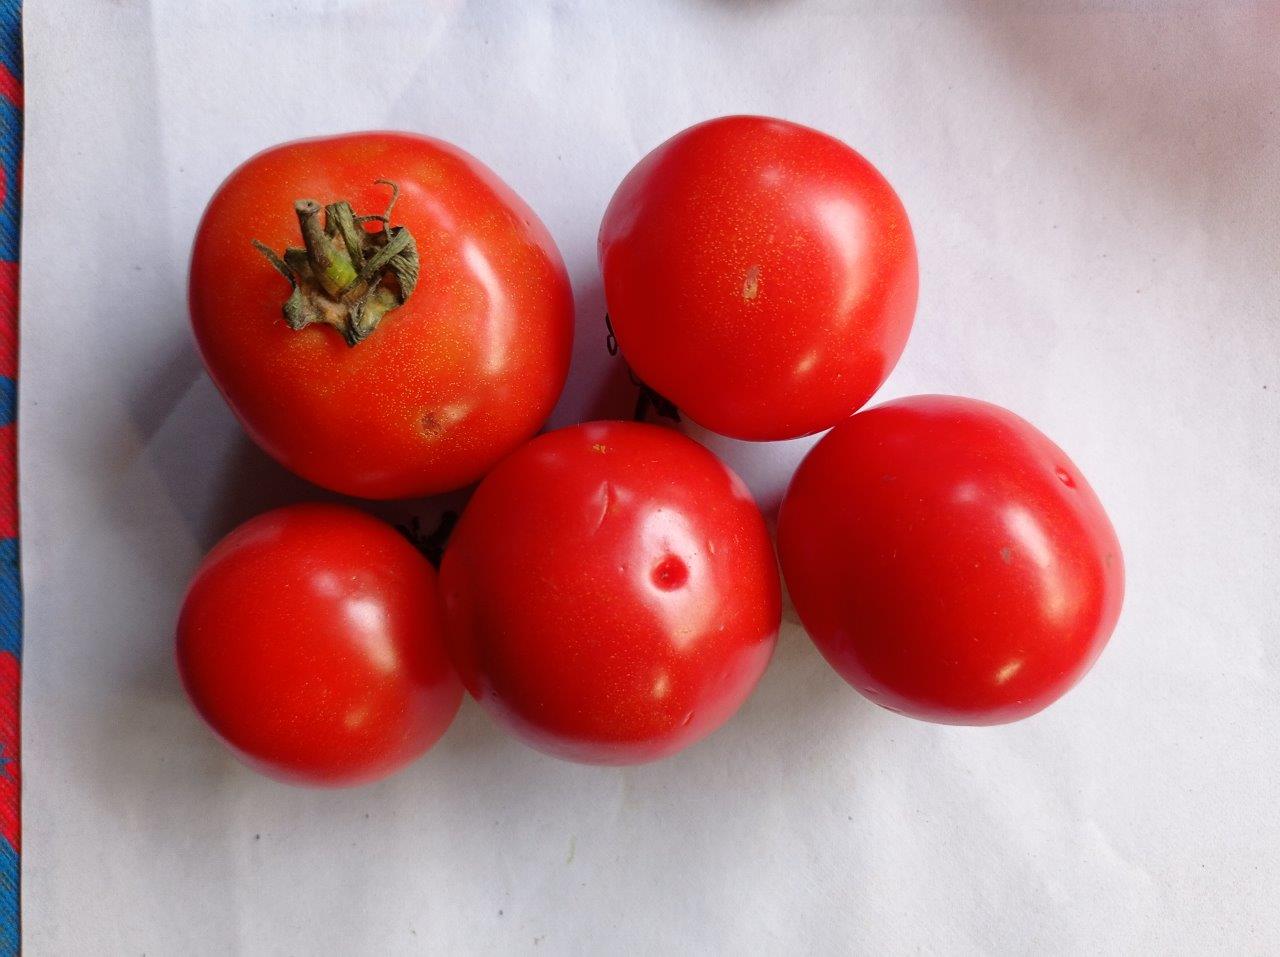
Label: Fresh